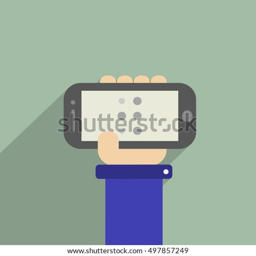
hand holding a phone with letter in alphabet